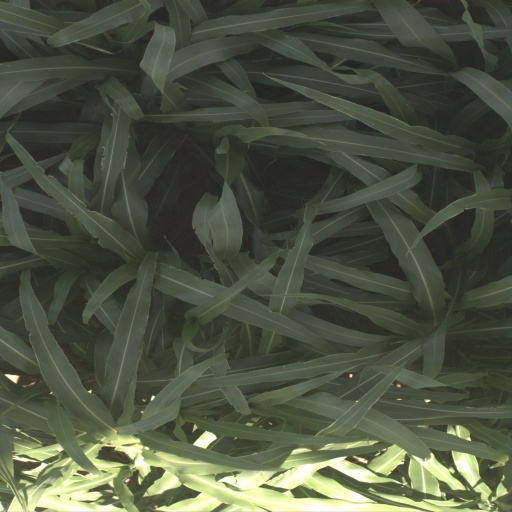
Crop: sorghum